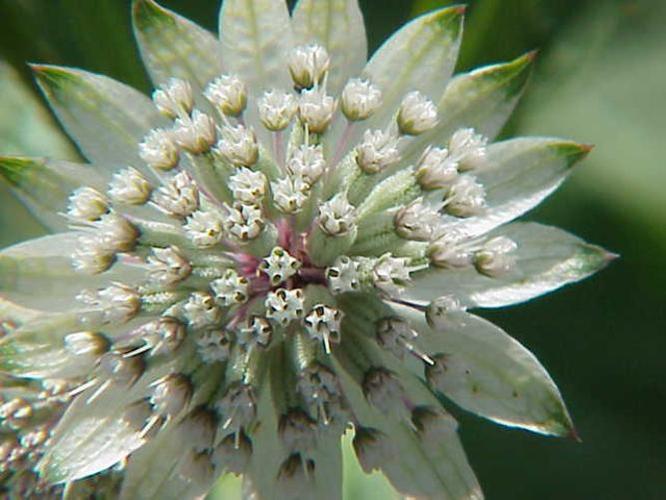
Label: great masterwort